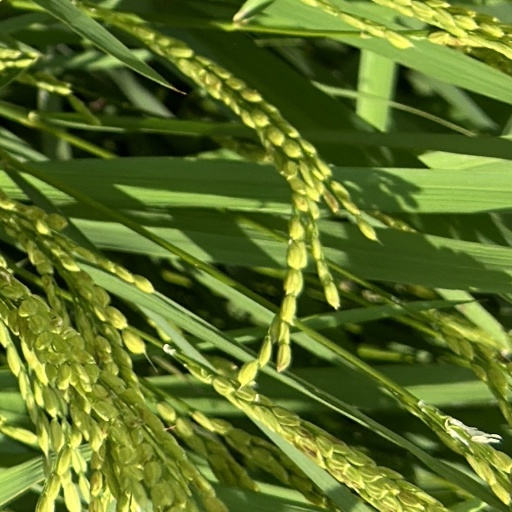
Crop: rice